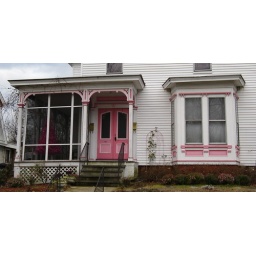
This house still has roses bloomed in front in December. Strange in Vermont.  Roses and a Christmas tree.